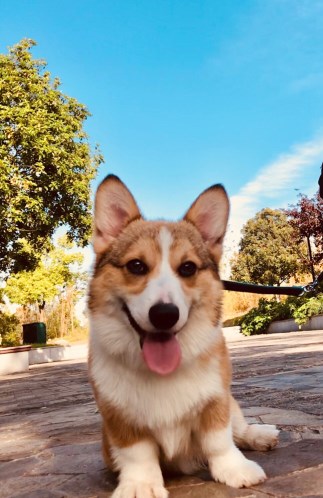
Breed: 2909-n000116-Cardigan